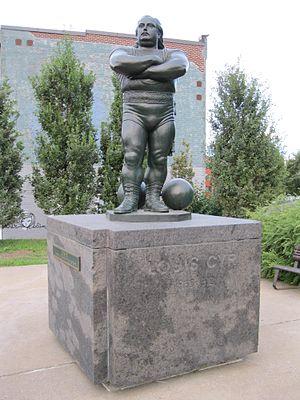
Le monument à Louis Cyr est une sculpture de Robert Pelletier (1914-1984) situé dans le quartier Saint-Henri à Montréal. Il fut inauguré en juin 1973 dans le square Élizabeth, renommé parc des Hommes-Forts en 1994.
Louis Cyr est un célèbre homme fort canadien-français. Cyr n'a jamais refusé un défi et n'a jamais été défait dans son pays ou à l'étranger. Il acquiert sa renommée avant même que l'on tienne des registres sur son sport et avant même que l'haltérophilie ne soit intégrée aux Jeux olympiques. Il est considéré comme l'homme le plus fort, toute époque confondue.